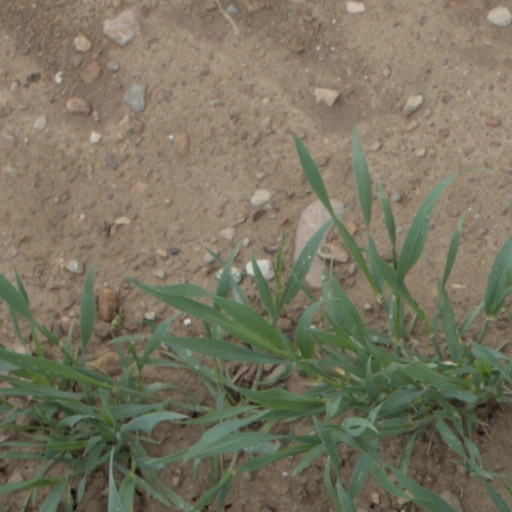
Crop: wheat